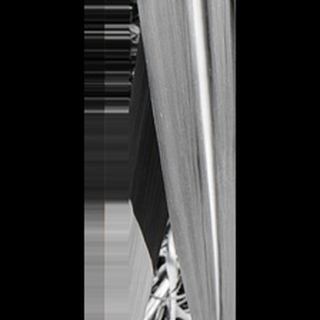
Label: healthy_sugarcane